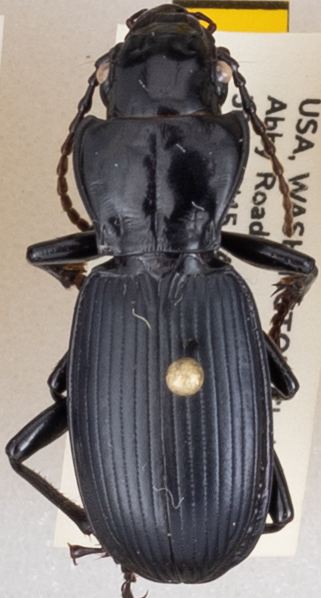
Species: Pterostichus lama
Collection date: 2019-08-06 04:00:00
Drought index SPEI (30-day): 0.03
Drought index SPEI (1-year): -2.09
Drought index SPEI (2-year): -2.09